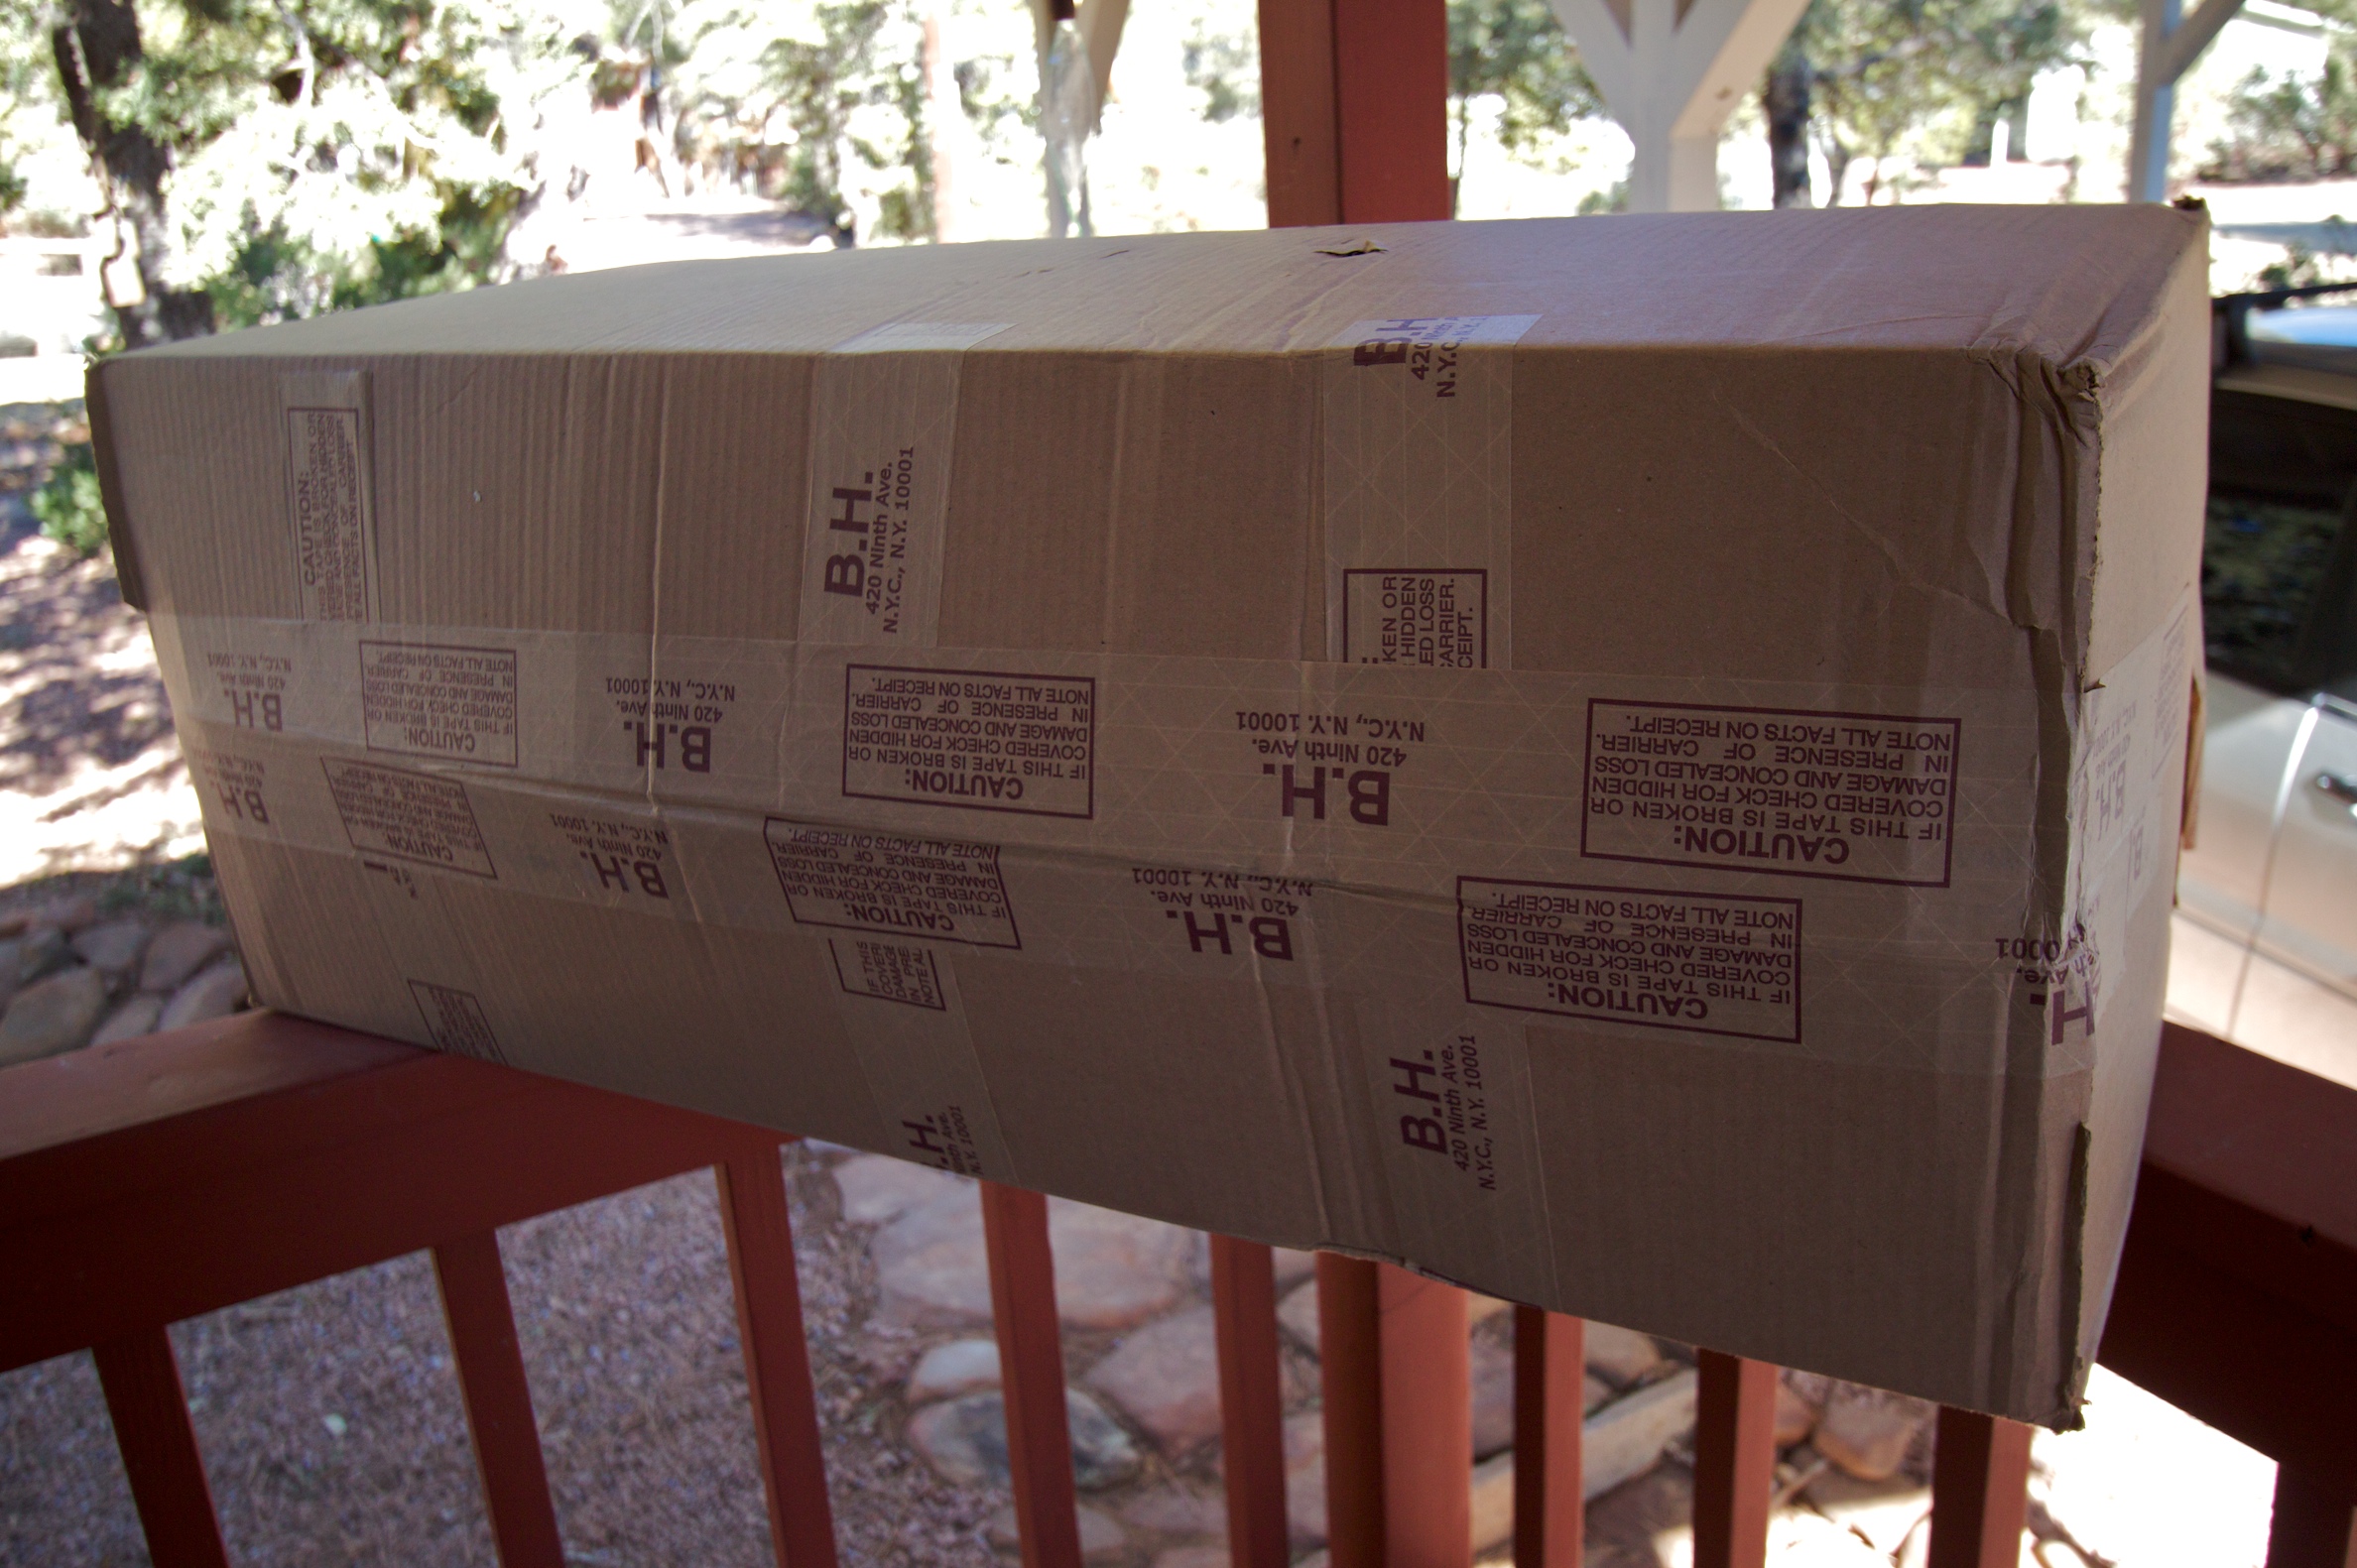
wood, vehicle, package, tourist attraction, dailyshoot, delivery, ups